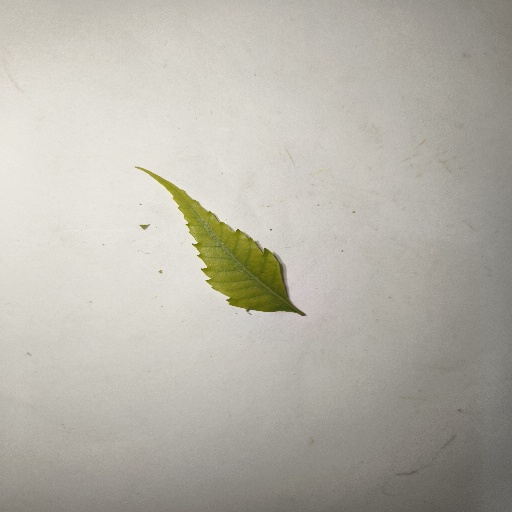
Species: Neem
Leaf condition: Yellow Leaf